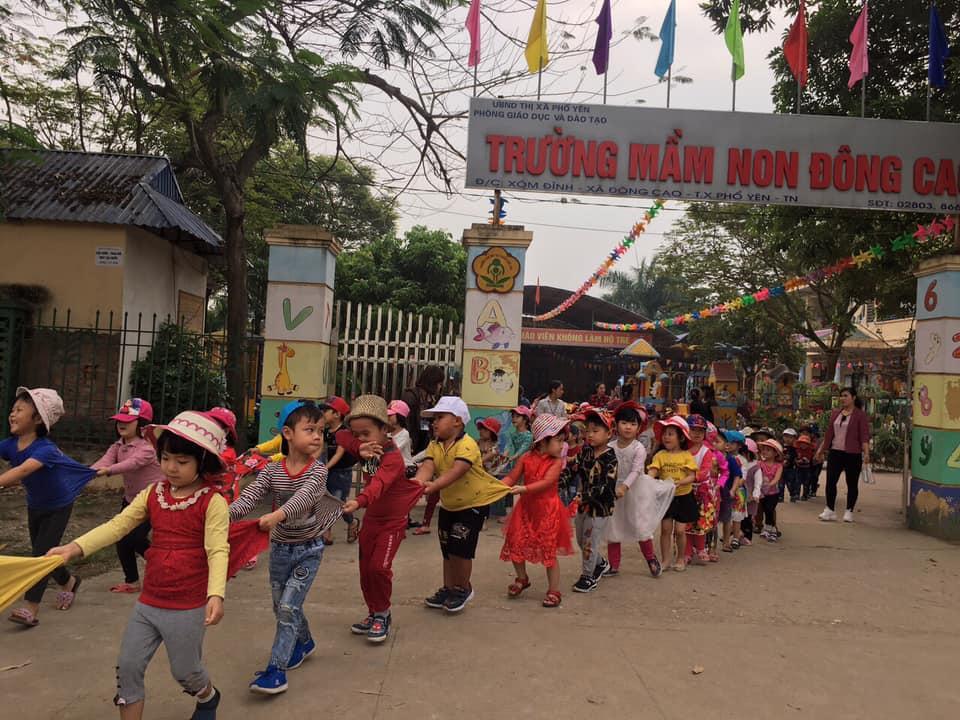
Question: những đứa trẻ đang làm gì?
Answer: đang xếp hàng ra về